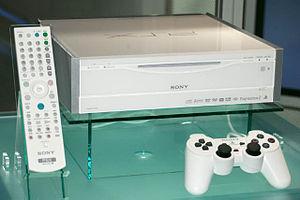
Photo de la console PSX de Sony.
La PlayStation 2 est une console de jeux vidéo de sixième génération commercialisée par Sony Computer Entertainment, filiale de Sony. Elle est sortie le 4 mars 2000 au Japon, le 26 octobre 2000 en Amérique du Nord, le 24 novembre 2000 en Europe et le 30 novembre 2000 en Australie. La console était en concurrence avec la Dreamcast de Sega, la GameCube de Nintendo et la Xbox de Microsoft.
Annoncée le 7 octobre 2003 à Tokyo, la PSX sortie le 13 décembre 2003 au Japon.